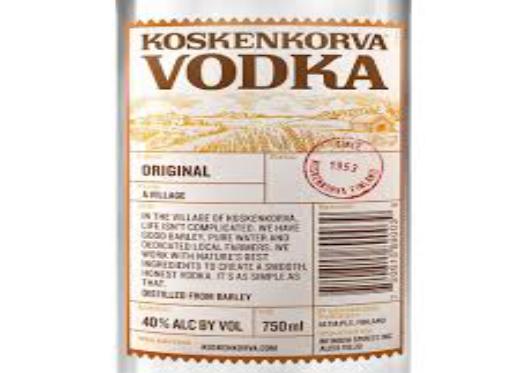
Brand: Koskenkorva
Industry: Food